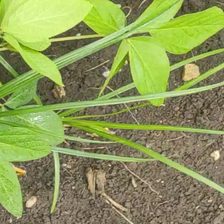
Weed species: Lavhala_(Cyperus_Rotundus)